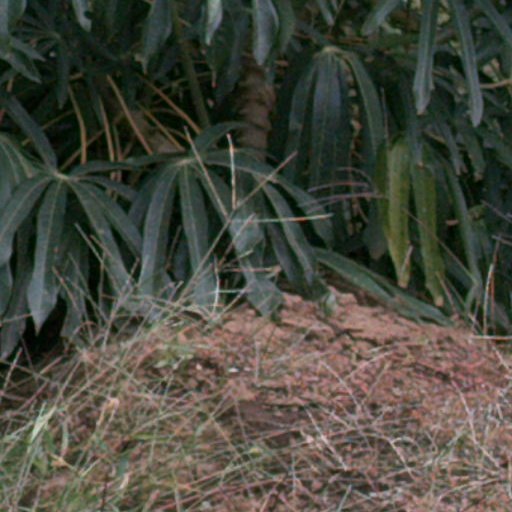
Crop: cassava